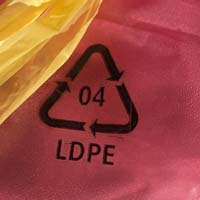
Plastic recycling code class: 4_low_density_polyethylene_PE-LD